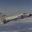
Label: airplane